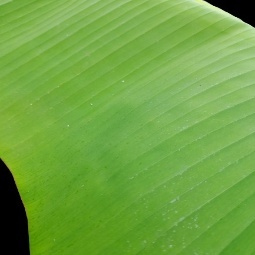
Label: Sulphur